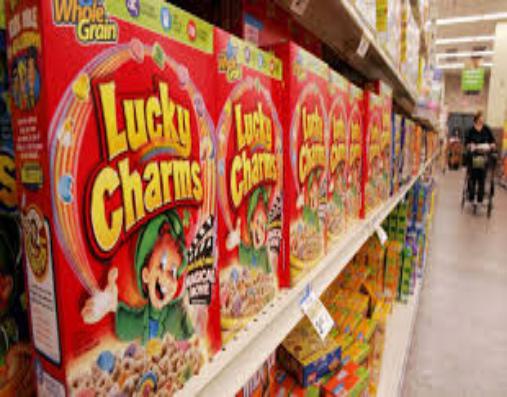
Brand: Berry Lucky Charms
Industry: Food